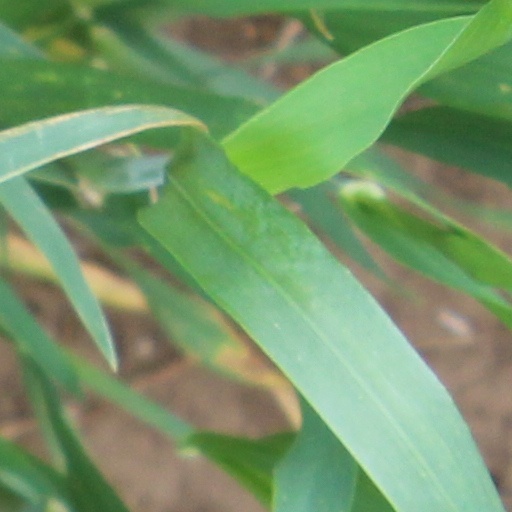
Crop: wheat